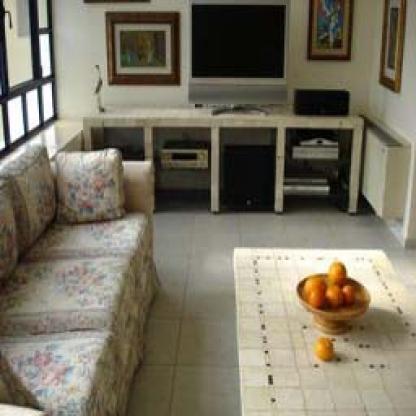
Scene: Indoor